Toilet brush

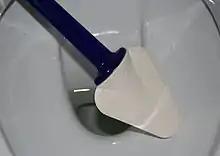
Modern toilet brush made with silicone polymer

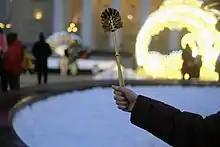
Protester holding a golden toilet brush

Generally the toilet brush is used with toilet cleaner or bleach. The toilet brush can be used to clean the upper area of the toilet, around the bowl. However, it cannot be used to clean very far into the toilet's U-bend and should absolutely not be used to clean the toilet seat.